William Scott Ketchum

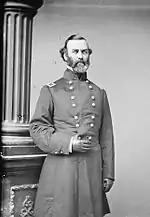
William Scott Ketchum

William Scott Ketchum (1813–1871), U. S. Army officer before and during the American Civil War.